Paphos

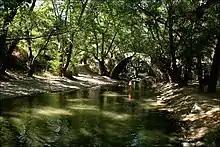
"Tzielefos" Venetian bridge, Diarizos river, Paphos forest

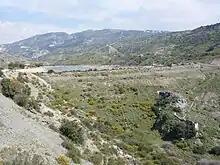
Mavrokolympos Dam

Paphos has a hot semi-arid climate (Köppen: "BSh"), closely bordering a hot-summer Mediterranean climate (Köppen: "Csa"), with hot, dry summers and mild, wet winters. The greatest amounts of rain occur from November to mid-March, while it almost never rains in the summer, with an average of less than in July and August. In these rainless months, however, humidity measurements can go up to 85 percent.